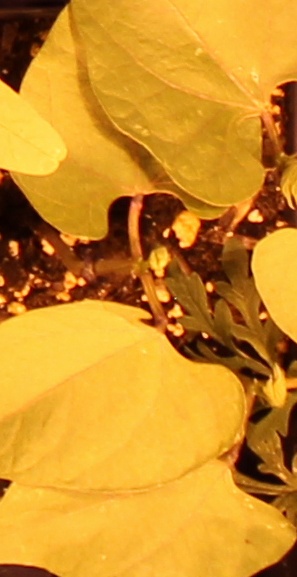
Label: Blackbean